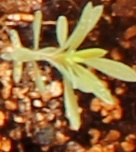
Label: Kochia